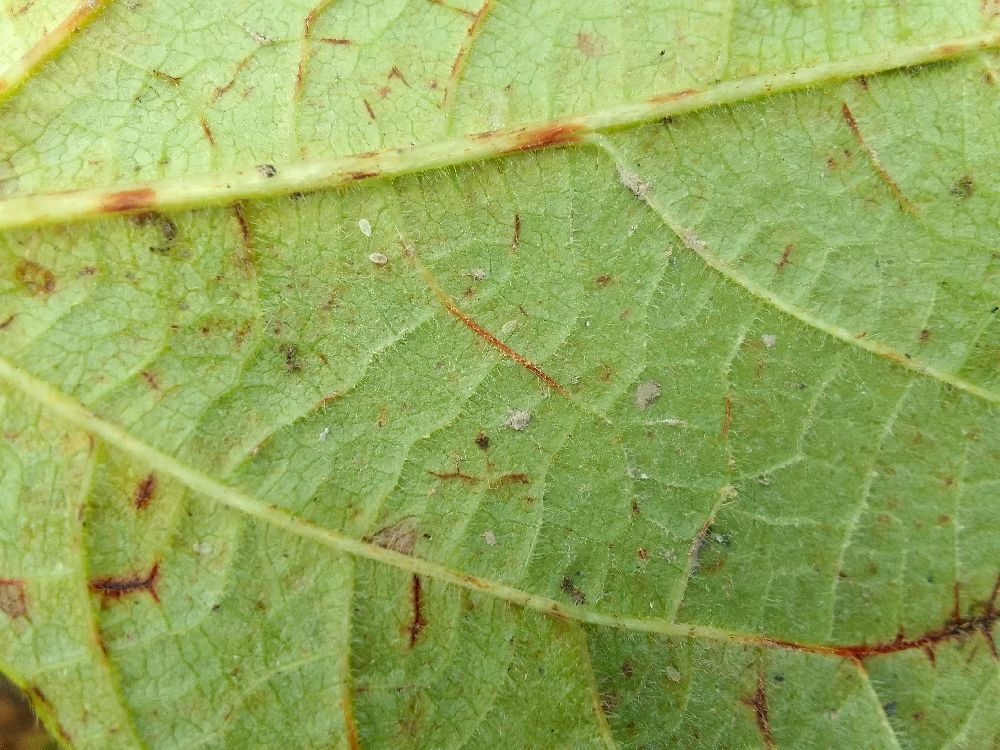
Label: anthracnose